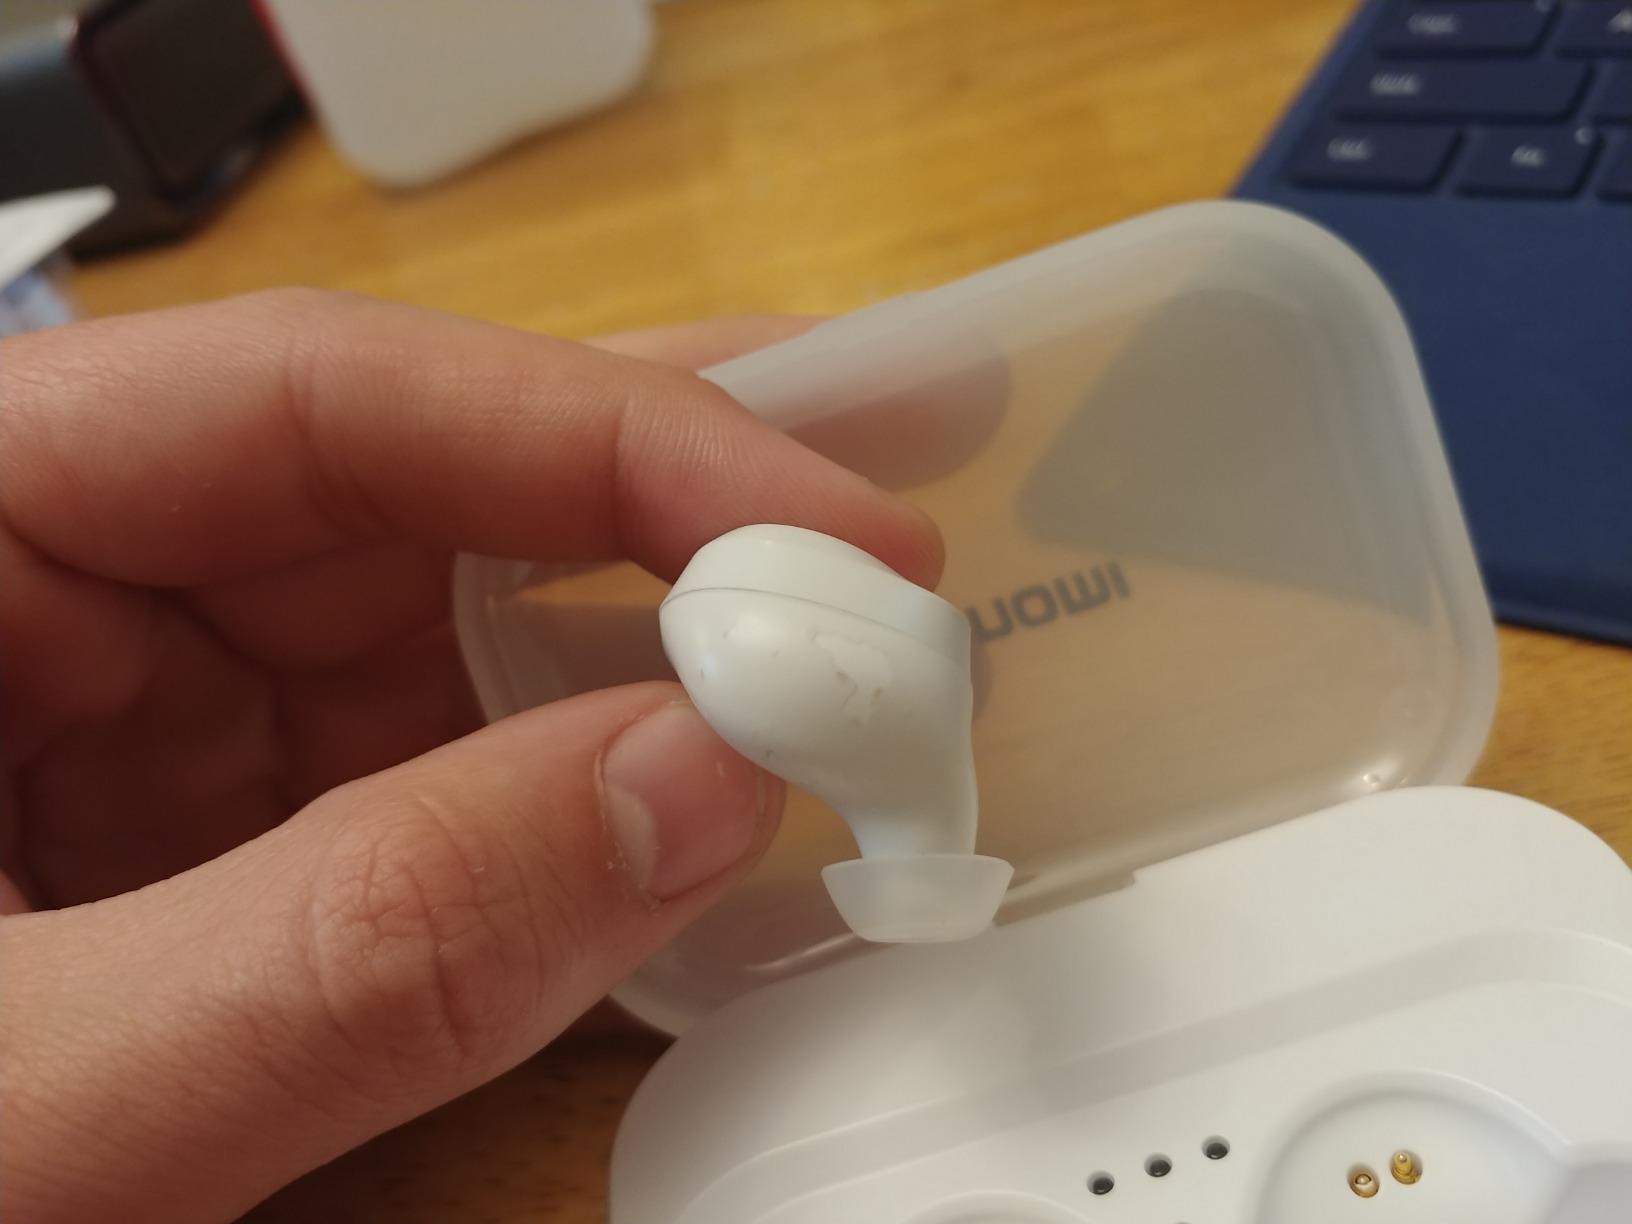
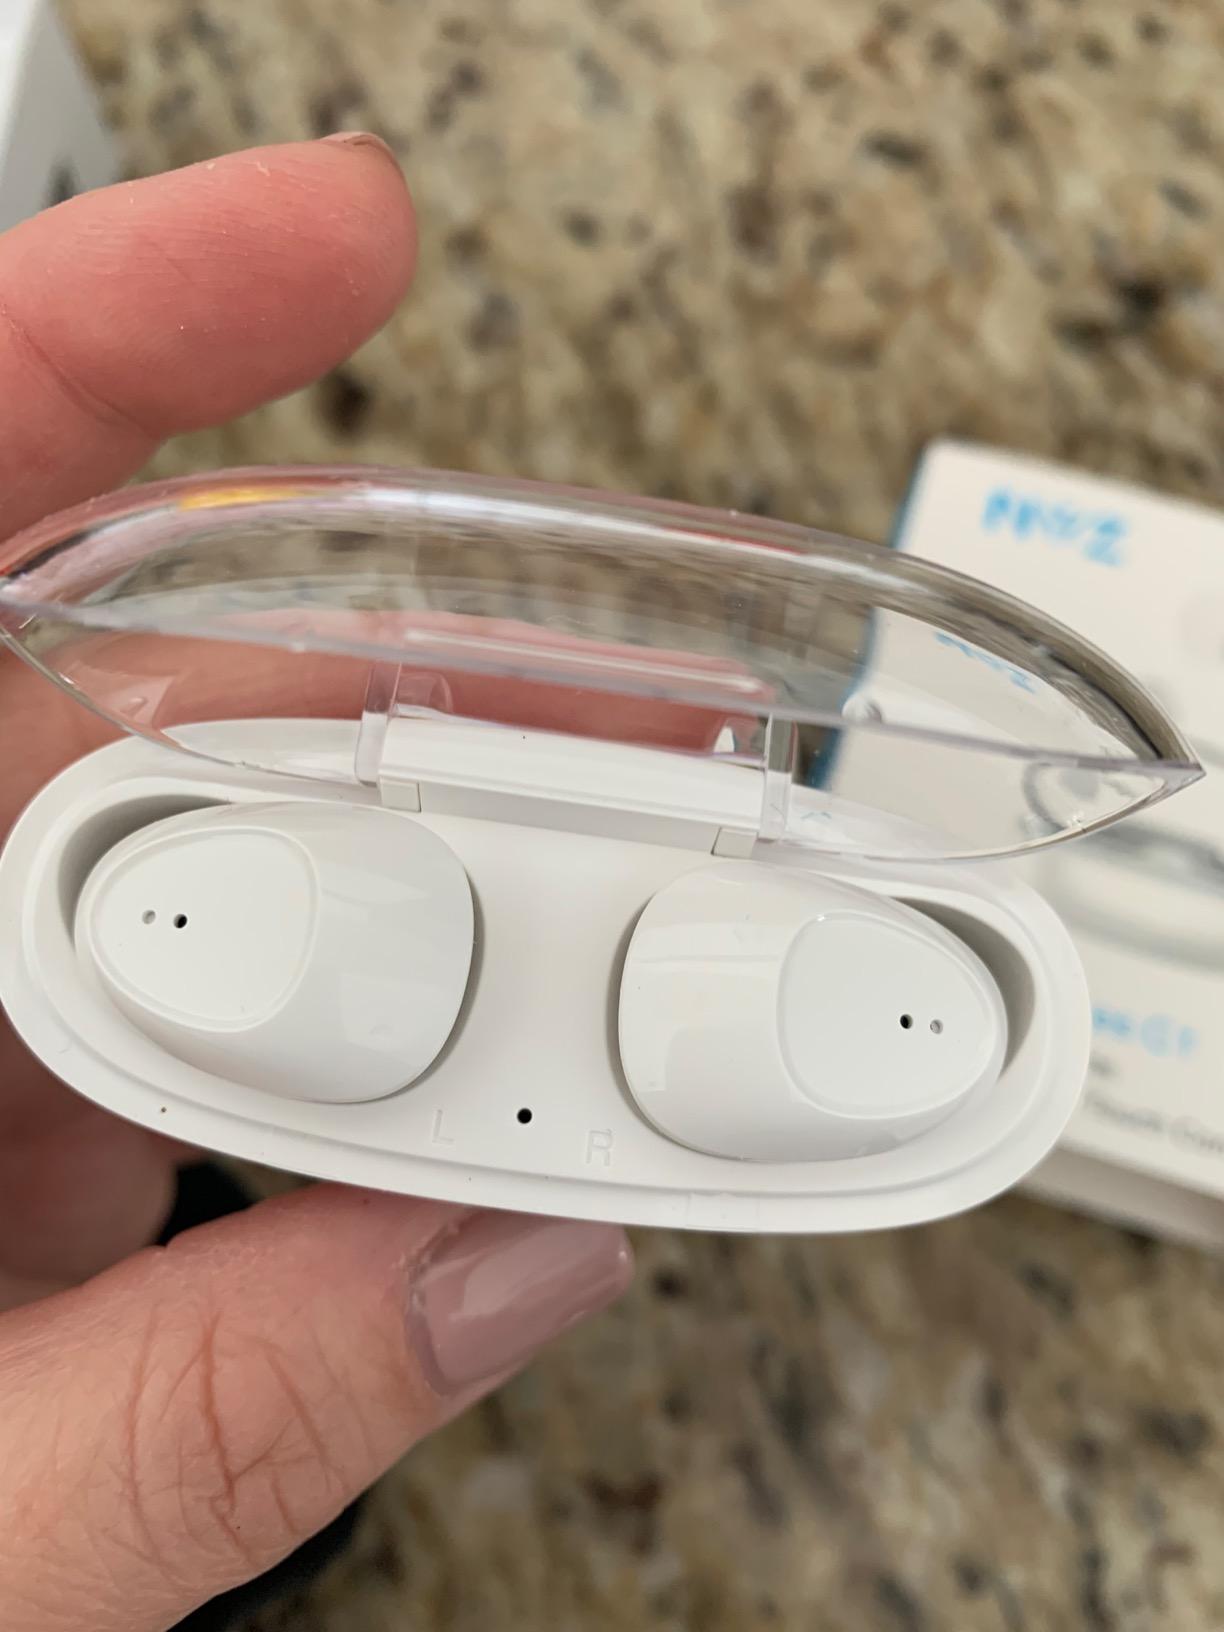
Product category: earbuds
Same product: no